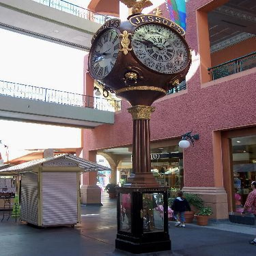
A clock is shown on a pole in a building.
An large elegant clock on a pedestal in a shopping center.
two brown white and gold clocks on a post some people and a building
there is a brown clock on a pole in the street
A multiple clocks on a post in a shopping mall.